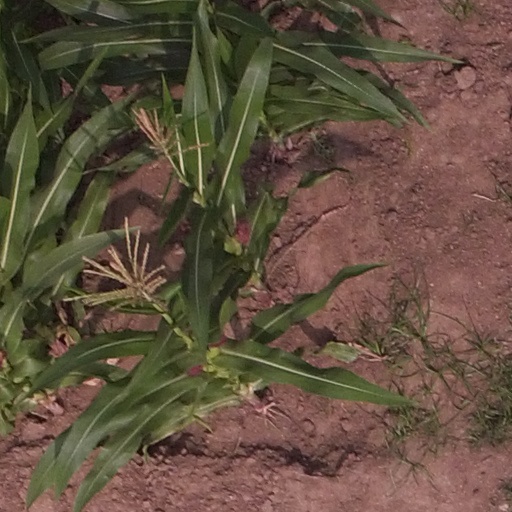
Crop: maize; corn